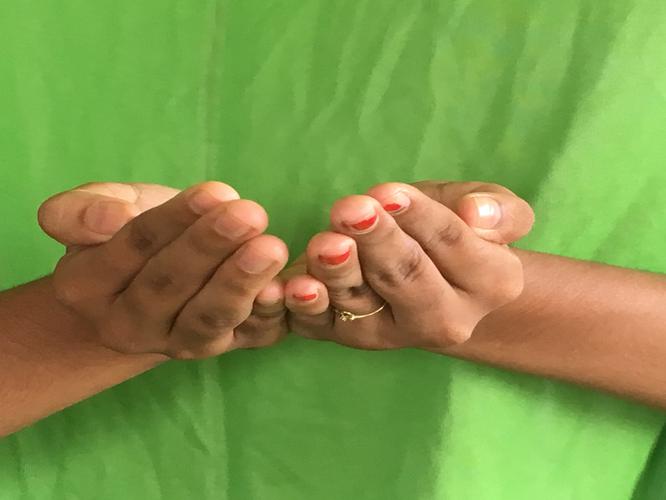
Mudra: Pushpaputa
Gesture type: double_hand